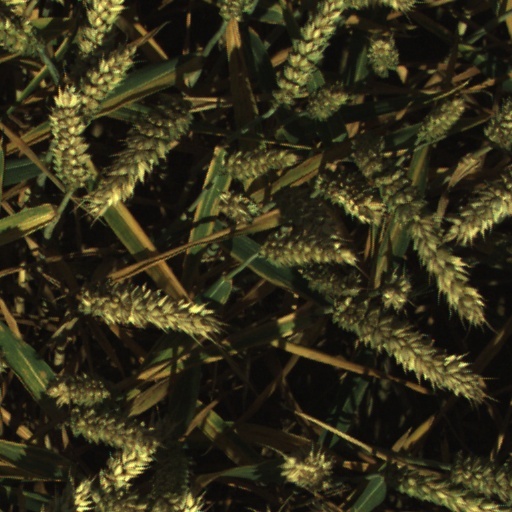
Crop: wheat